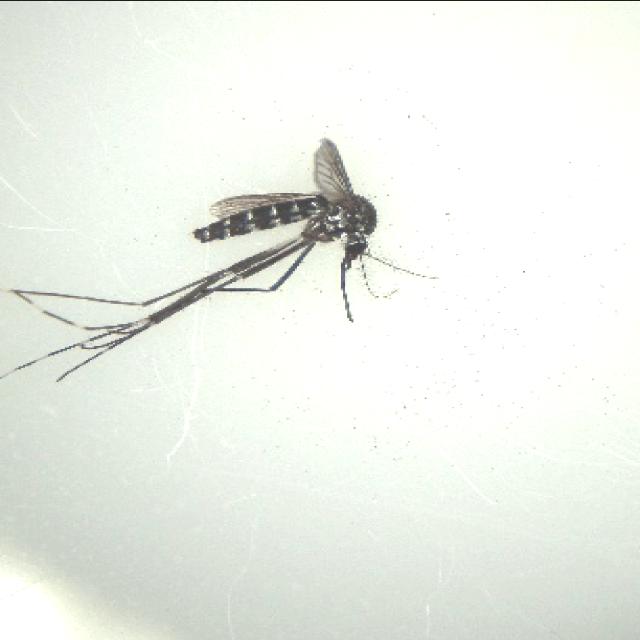
Species: aedes_albopictus